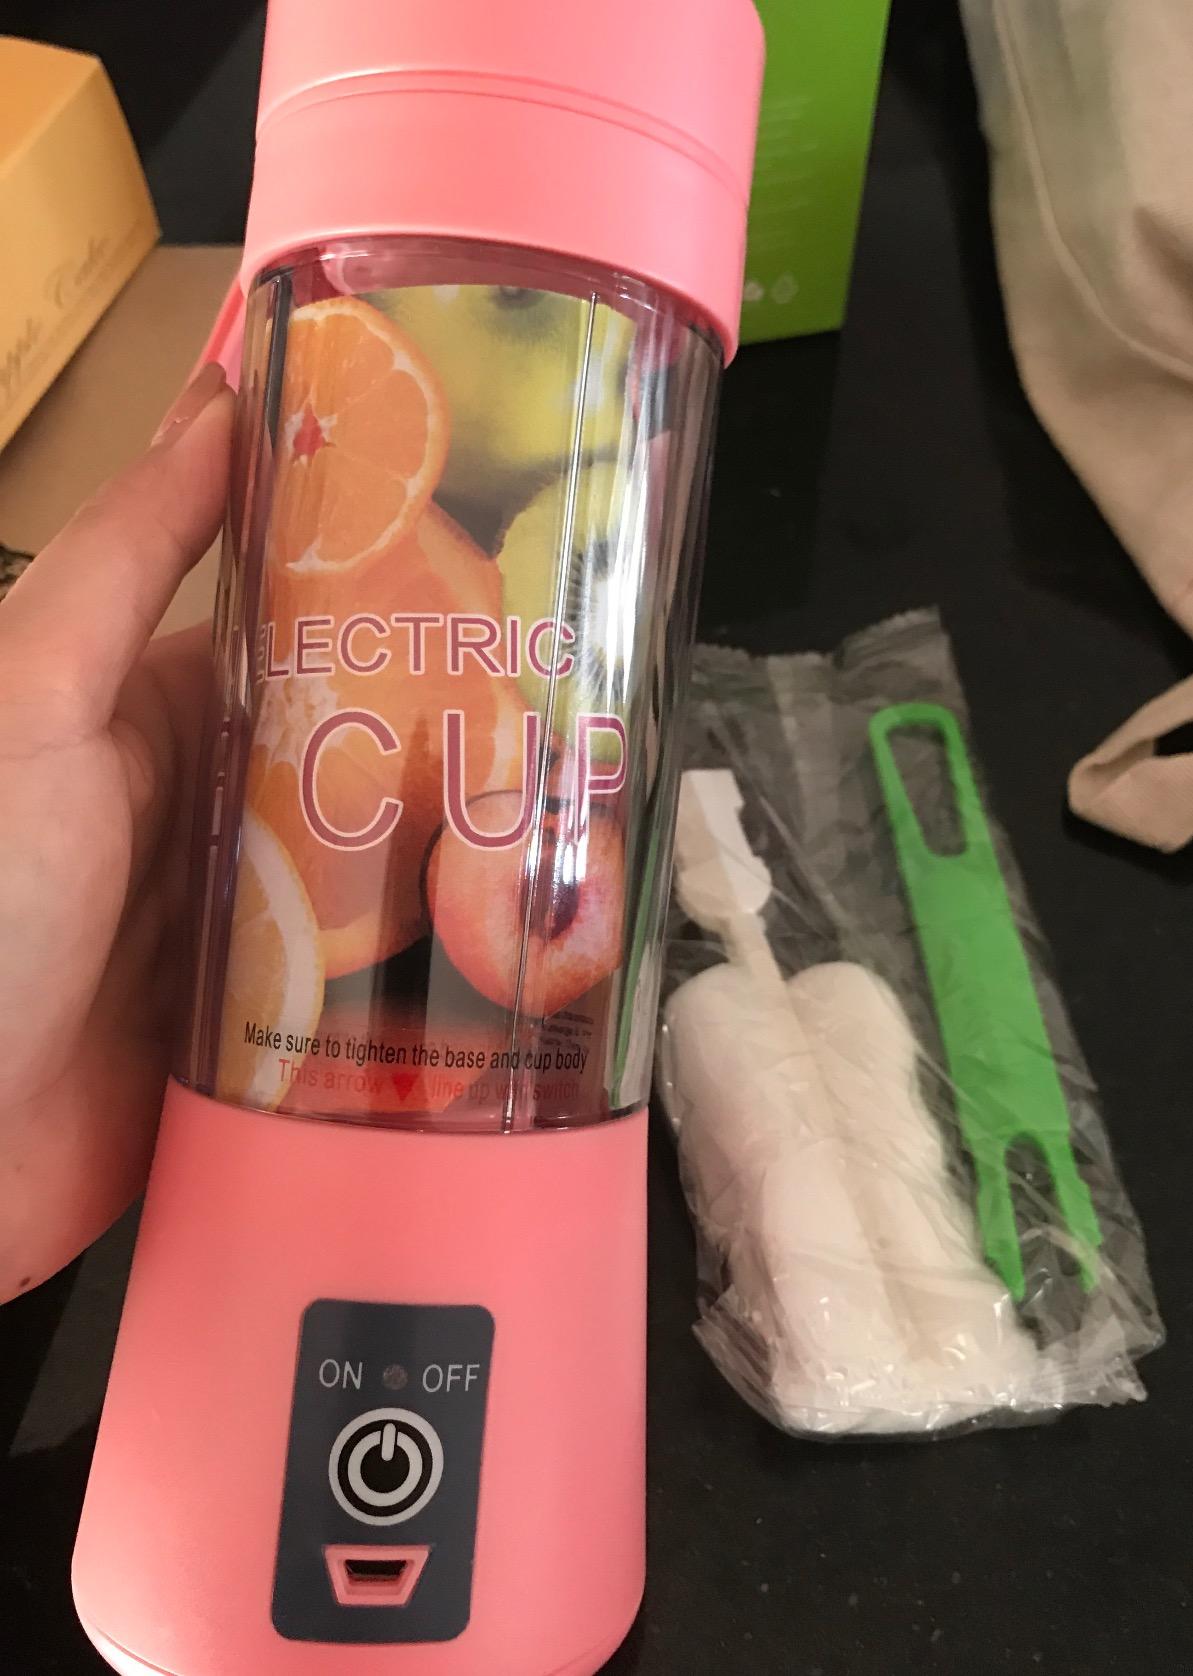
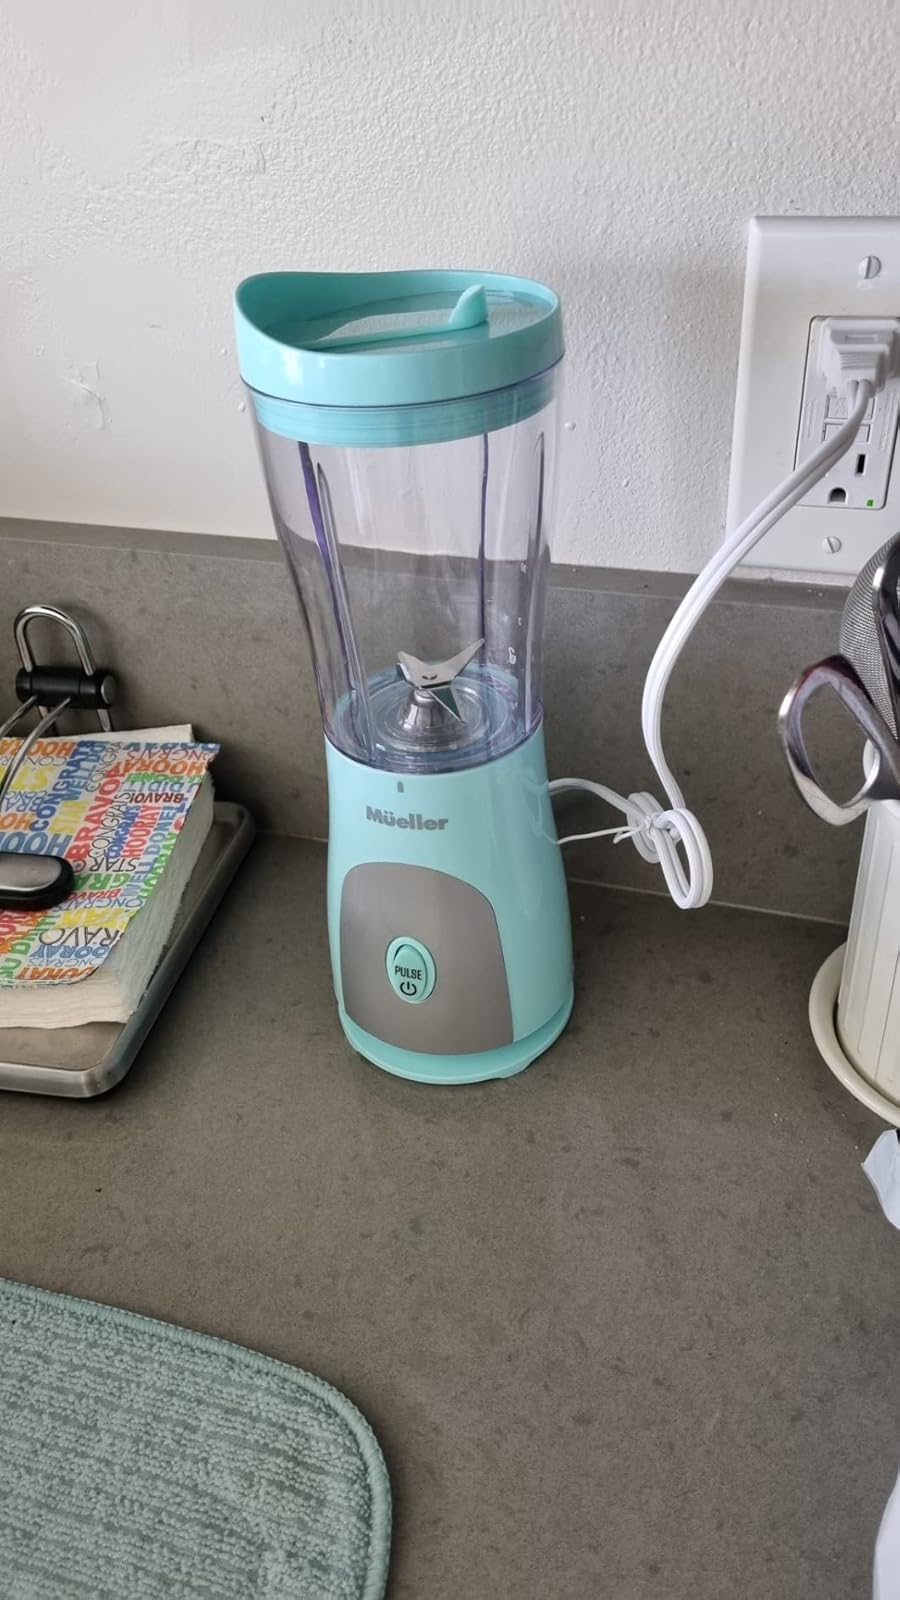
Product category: items_blender
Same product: no